Armin Veh

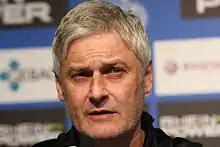
Veh with Eintracht Frankfurt in 2012

Armin Veh (born 1 February 1961) is a German football manager and former player who last managed Eintracht Frankfurt. He won the German championship with Bundesliga team VfB Stuttgart in 2007. Veh and his team also had the chance to win "the double" by winning the DFB-Pokal on 26 May 2007 in Berlin, but lost 3–2 in extra time against 1. FC Nürnberg. From 11 December 2017 to 8 December 2019, Veh was the sports director of 1. FC Köln. During his playing career, he played as a midfielder.